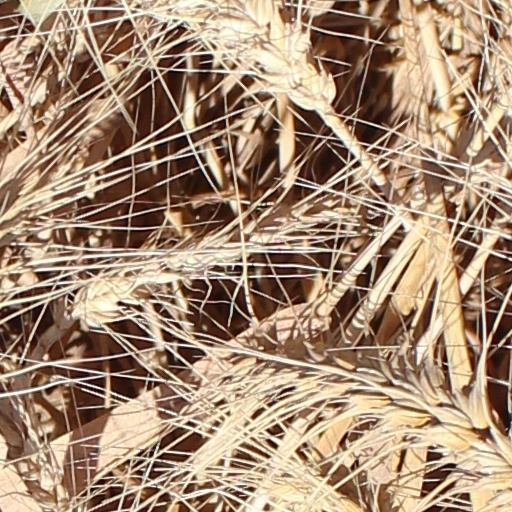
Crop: wheat